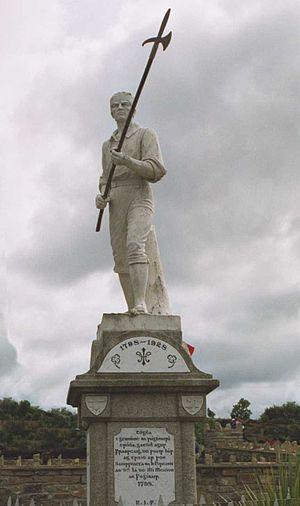
La bataille de Ballinamuck, livrée le 8 septembre 1798, marque la défaite décisive du corps expéditionnaire français en Irlande et des patriotes irlandais face aux britanniques lors de la rébellion irlandaise de 1798.